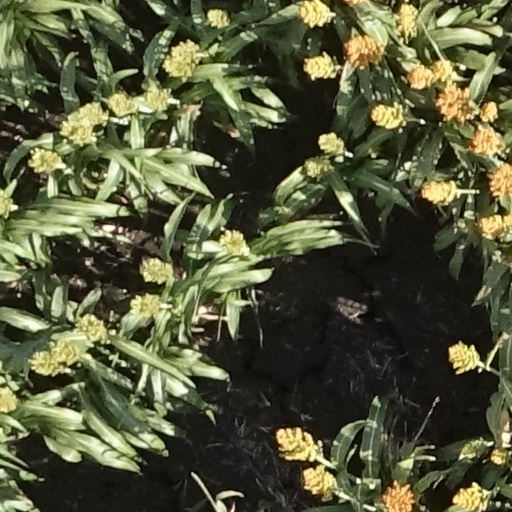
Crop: sorghum